Catherine of St. Augustine

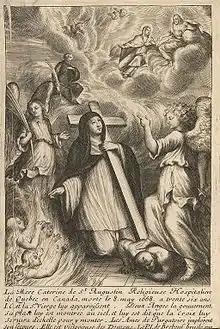
"La vie de la mere Catherine de Saint Augustin" by Paul Ragueneau, 1671

Catherine of St. Augustine died in 1668 at the hospital she had helped to run, aged 36. She was widely held by the people of New France to have been a saint.